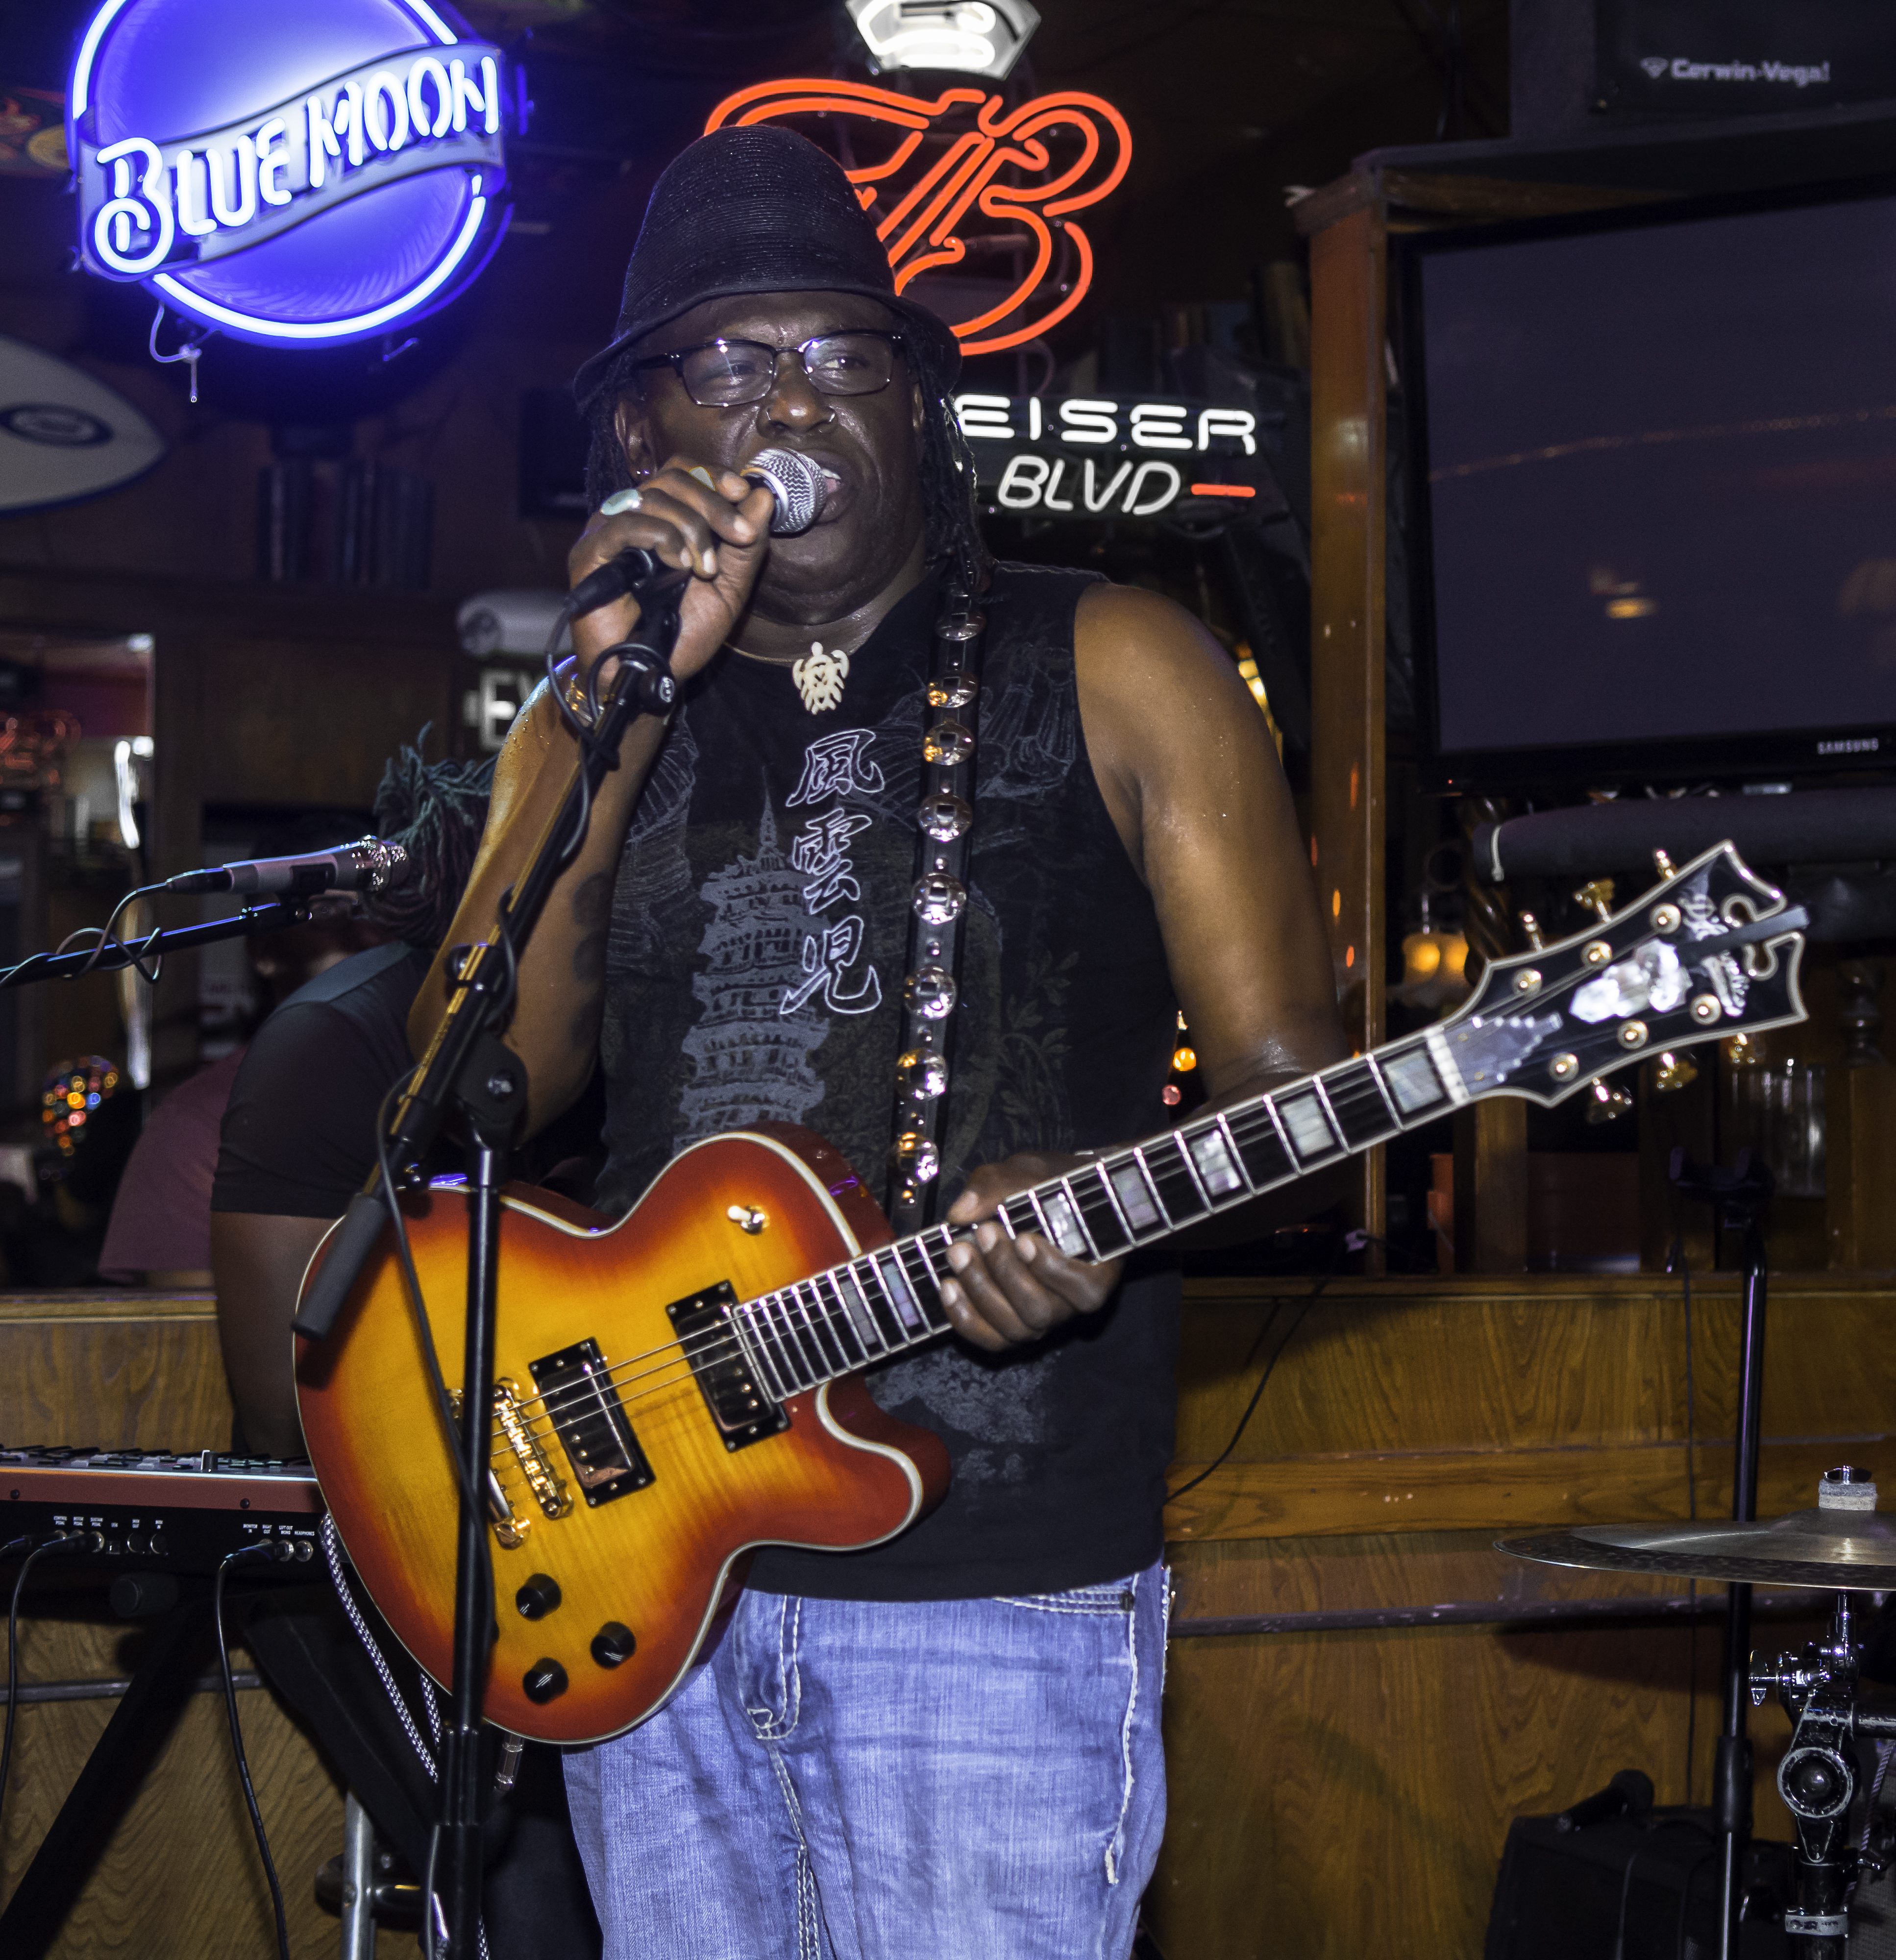
person, music, guitar, concert, musician, stage, performance, bassist, singing, guitarist, drums, bass guitar, entertainment, performing arts, singer songwriter, social group, musical ensemble